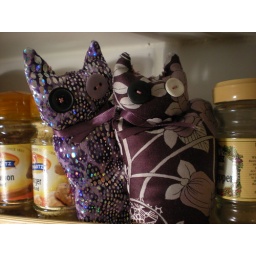
l-r boosh and retro the cats handmade by my friend rose hanging out